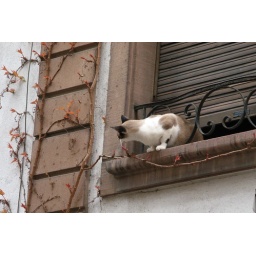
Sitting in the second story window checking the street cafe below